Industrial rock

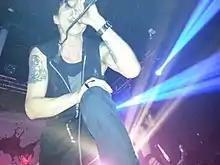
Industrial rock band Orgy performing in 2015

Marilyn Manson released their album "Antichrist Superstar" in 1996, which was certified platinum by the RIAA two months after its release date. In the United States, "Antichrist Superstar" sold at least 1,900,000 units. Marilyn Manson's EP "Smells Like Children" was certified platinum in May 1998. The band's third album "Mechanical Animals" went to number 1, dethroning Lauryn Hill's solo debut "The Miseducation of Lauryn Hill" and selling 223,000 copies in its first week in stores. It was certified platinum by the RIAA in February 1999 and sold at least 1,409,000 copies in the United States. Orgy also experienced mainstream success during the 1990s. The band's 1998 album "Candyass" was certified platinum by the RIAA in July 1999. Orgy's cover of New Order's song "Blue Monday" went to number 56 on the "Billboard" Hot 100 and number 2 on the Dance Club Songs chart. White Zombie experimented with industrial metal on its 1995 album "", which was certified 2× platinum by the RIAA in March 1996. White Zombie's vocalist Rob Zombie began creating pure industrial metal albums in his solo career. Rob Zombie's 1998 solo debut studio album "Hellbilly Deluxe" was certified 3× platinum by the RIAA less than two years after its release date. In November 1999, Powerman 5000's album "Tonight the Stars Revolt!" was certified platinum by the RIAA. The album sold at least 1,316,172 units in the United States.